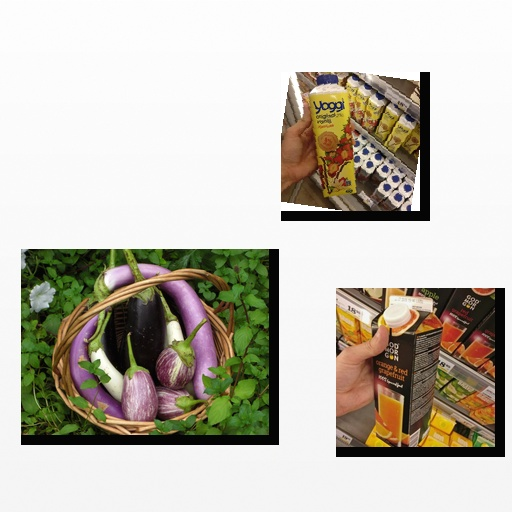
Food items: strawberry_yogurt, eggplant, orange_red_grapefruit_juice